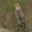
Label: bird